Vatrushka
Also known as:
ar - Arabic: فاتروشكا
be - Belarusian: Ватрушка
de - German: Watruschka
el - Greek: Βατρούσκα
fa - Persian: واتروشکا
fi - Finnish: Vatruska
fr - French: Vatrouchka
he - Hebrew: ואטרושקה
id - Indonesian: Vatrushka
ja - Japanese: ヴァトルーシュカ
jv - Javanese: Vatrushka
pl - Polish: Watruszki
ru - Russian: Ватрушка
sv - Swedish: Vatruska
tr - Turkish: Vatruşka
tyv - Tuvinian: Ватрушка
uk - Ukrainian: Ватрушка
uz - Uzbek: Vatrushka
vi - Vietnamese: Vatrushka
Category: pastry (sweet pie, savoury pie)
Cuisine: Eastern European
Associated cuisines: Eastern European
Area: Eastern Europe
Countries: Belarus, Russia, Ukraine, Moldova, Romania
Region: Eastern Europe

The dish is a pastry formed as a ring of dough with traditional white cheese in the middle, sometimes with the addition of raisins or bits of fruit. The most common size is about 5–10 cm (2–4 in) in diameter, but larger versions also exist. They are typically baked using a sweet yeast bread dough. Savoury varieties are made using unsweetened dough, with onion added to the filling.

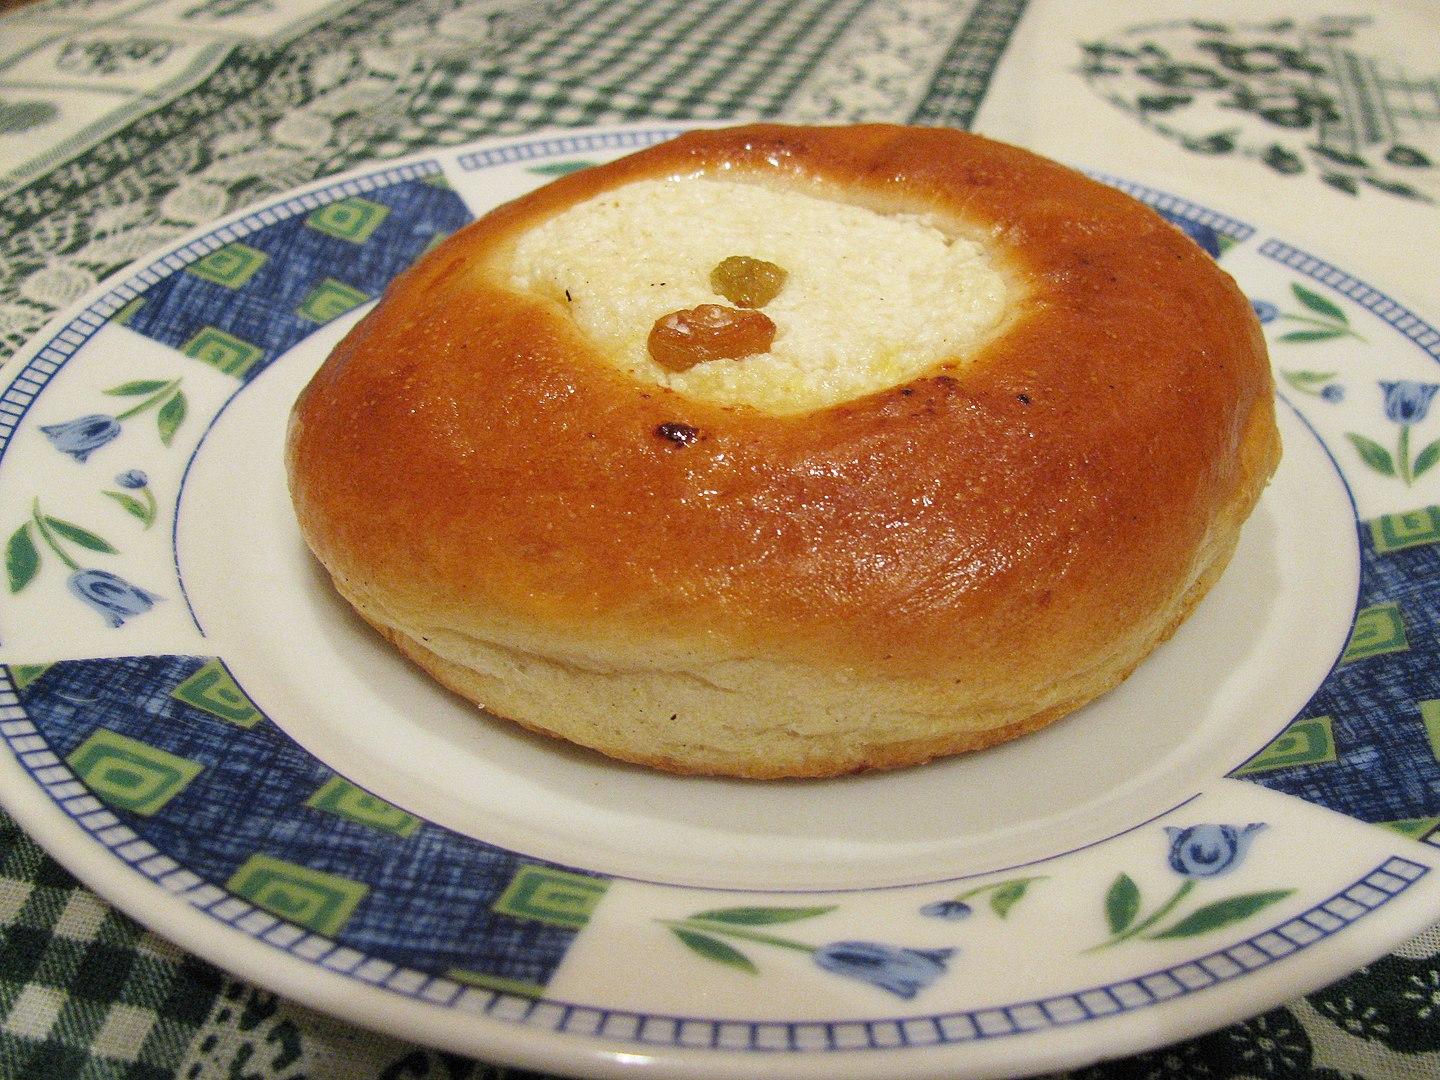